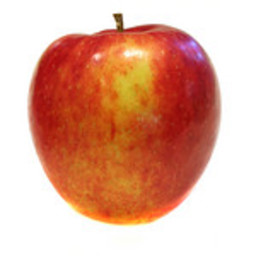
Label: Apple